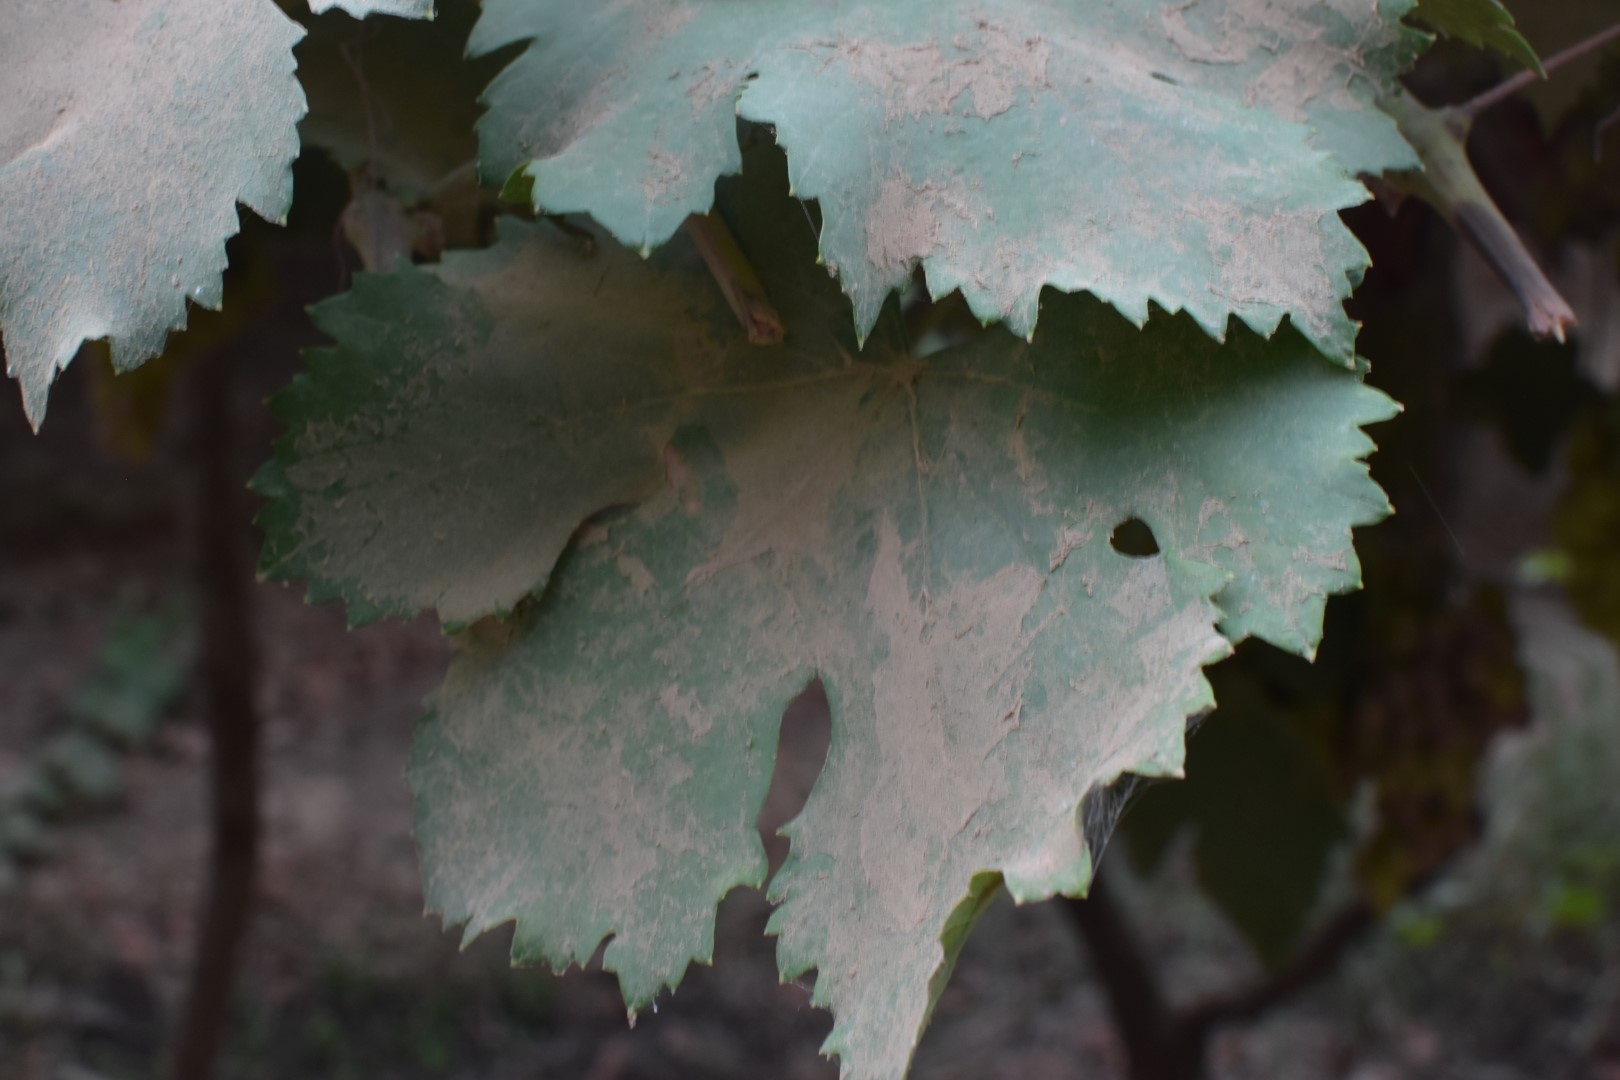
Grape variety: Kamali